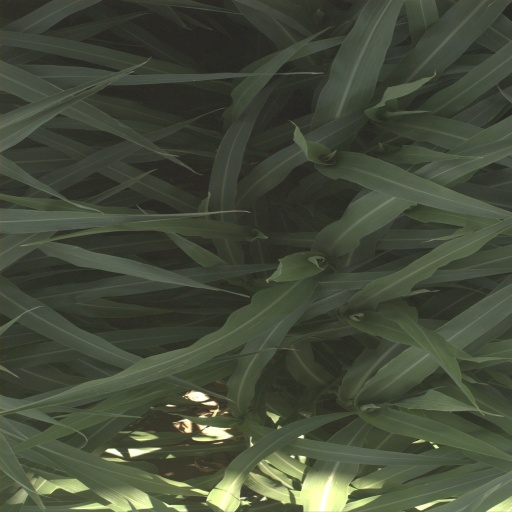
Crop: sorghum